Military band

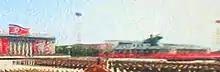
The North Korean combined military bands are known for their complex marching styles.

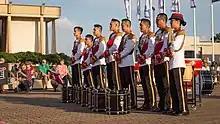
The Singapore Armed Forces Band's drumline at the Virginia International Tattoo in 2017.

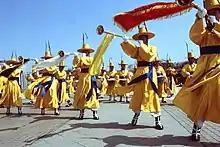
The Republic of Korea Army maintains a traditional "daechwita" band.

The modern Indonesian military band tradition includes Japanese, Dutch, British and United States influences, with prior forms from Portuguese and Chinese origin. Known locally as "Ceremonial Bands" ("Korps Musik Upacara"/"Satuan Musik Upacara"/"Detasemen Musik Upacara"), they form part of the Indonesian National Armed Forces. The most senior of these bands is the Paspampres Presidential Band, which is part of the Presidential Security Forces of the Republic of Indonesia. These bands are led by Conductors and Bandmasters and are of the headquarters element. Indonesia also maintains a "corps of drums" tradition, such ensembles being led by drum majors. These exist either as full bands or guard post bands (termed as "genderang sangkakala") which provide the arrival or departure honors for distinguished military and police officers and government officials. Such ceremonial units, both bands and field music, are also part of the Dutch colonial legacy, as both the Royal Netherlands East Indies Army and the Royal Netherlands Navy included similar formations before independence, both on the basis of the existing Tanjidor civil band culture of Jakarta, developed as a result of the Dutch band traditions which arrived in the 18th and 19th centuries.